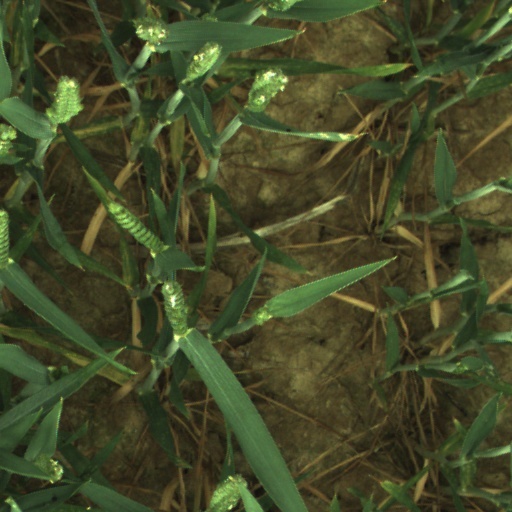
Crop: wheat